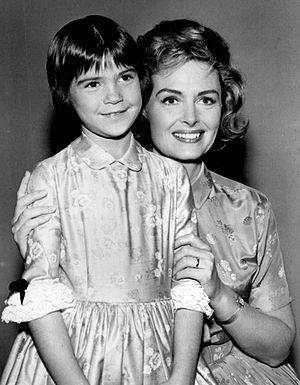
The Donna Reed Show ou La Famille Stone au Québec, est une comédie de situation américaine en 275 épisodes de 23 minutes en noir et blanc, diffusée entre le 24 septembre 1958 et le 19 mars 1966 sur le réseau ABC.